10th Canadian Parliament

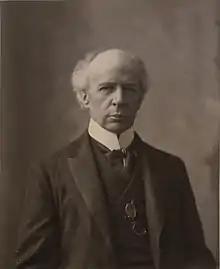
Sir Wilfrid Laurier was Prime Minister during the 10th Canadian Parliament.

The 10th Canadian Parliament was in session from January 11, 1905, until September 17, 1908 (3 years and 251 days). The membership was set by the 1904 federal election on November 3, 1904. It was dissolved prior to the 1908 election.